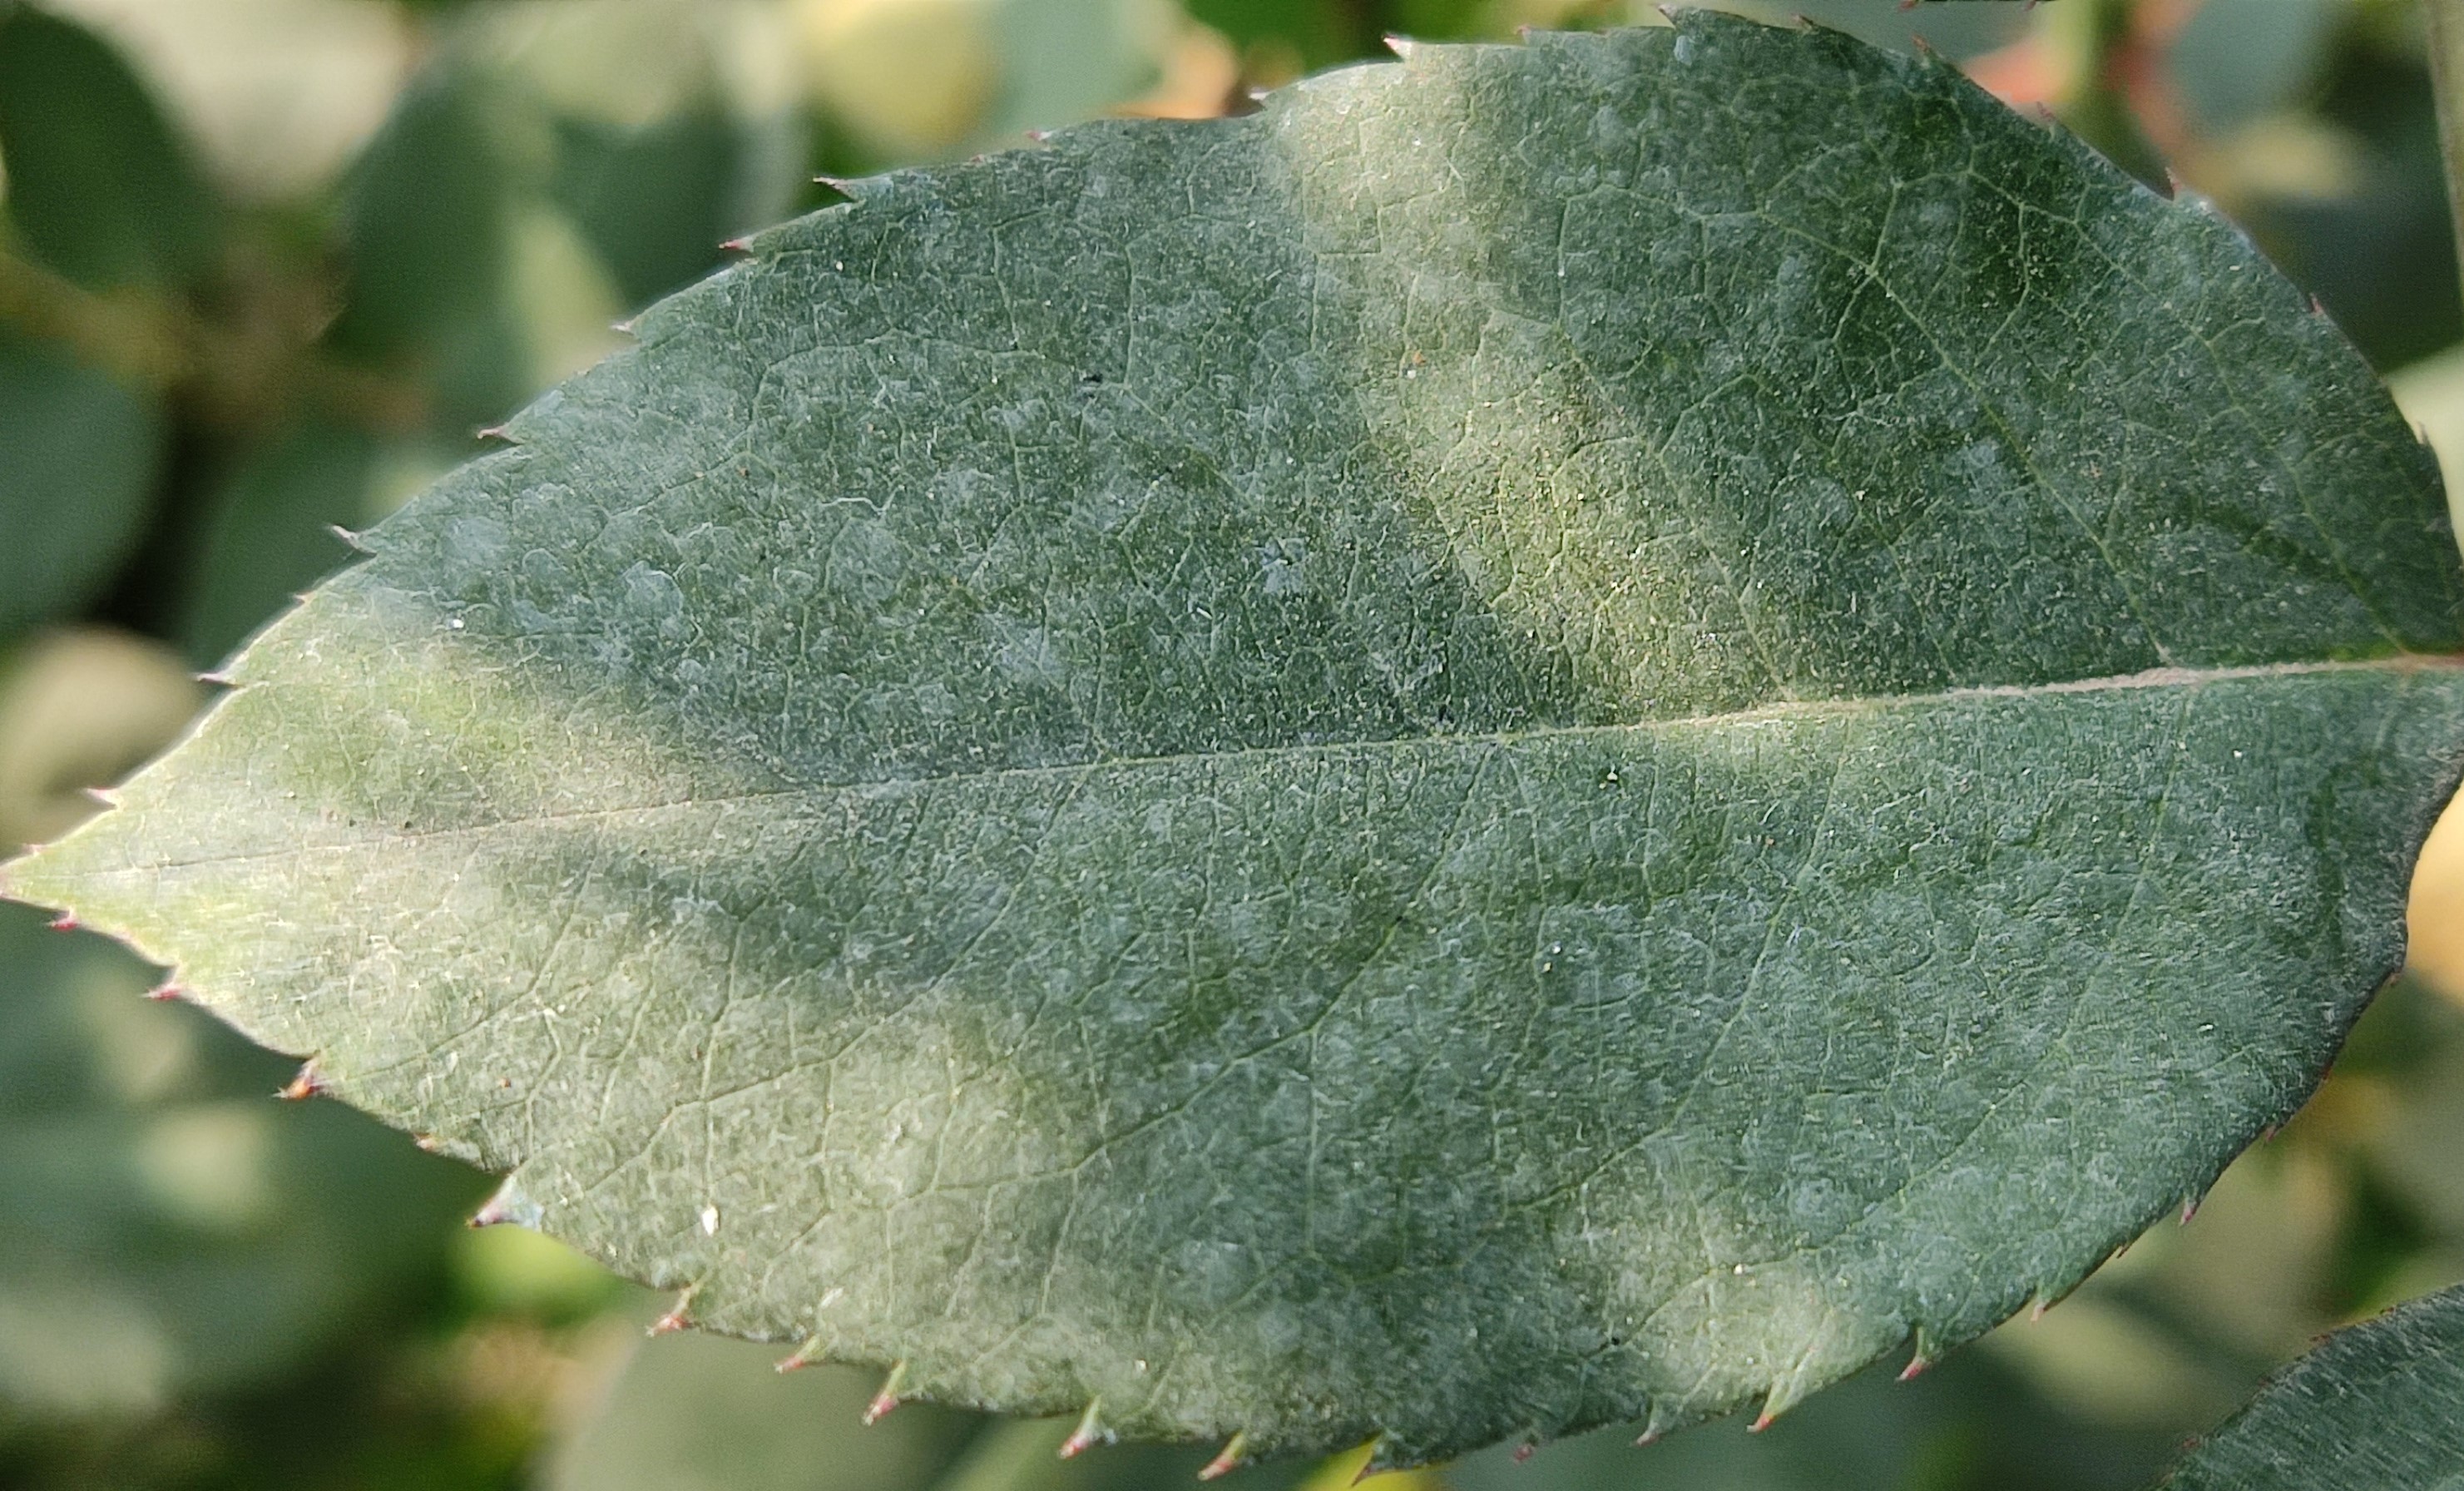
Label: Fresh Leaf